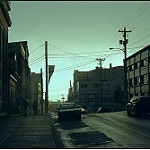
Label: non_damage_buildings_street